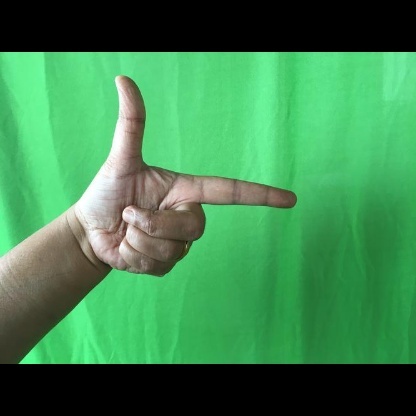
Mudra: Chandrakala